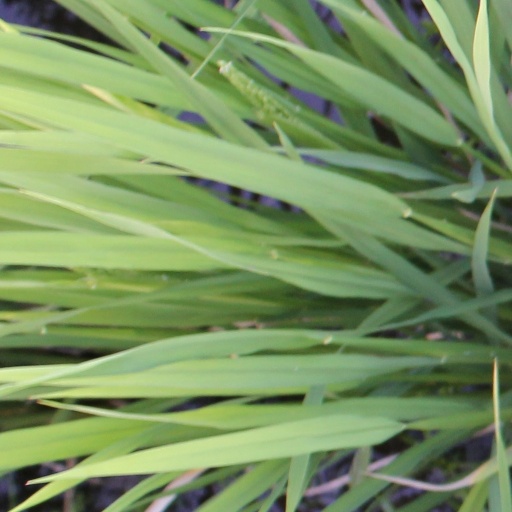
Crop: rice